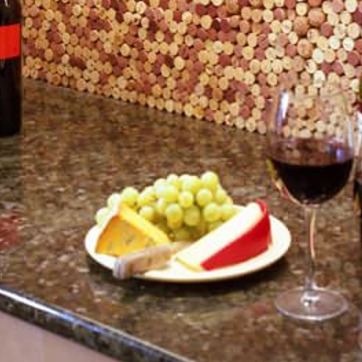
Material: food